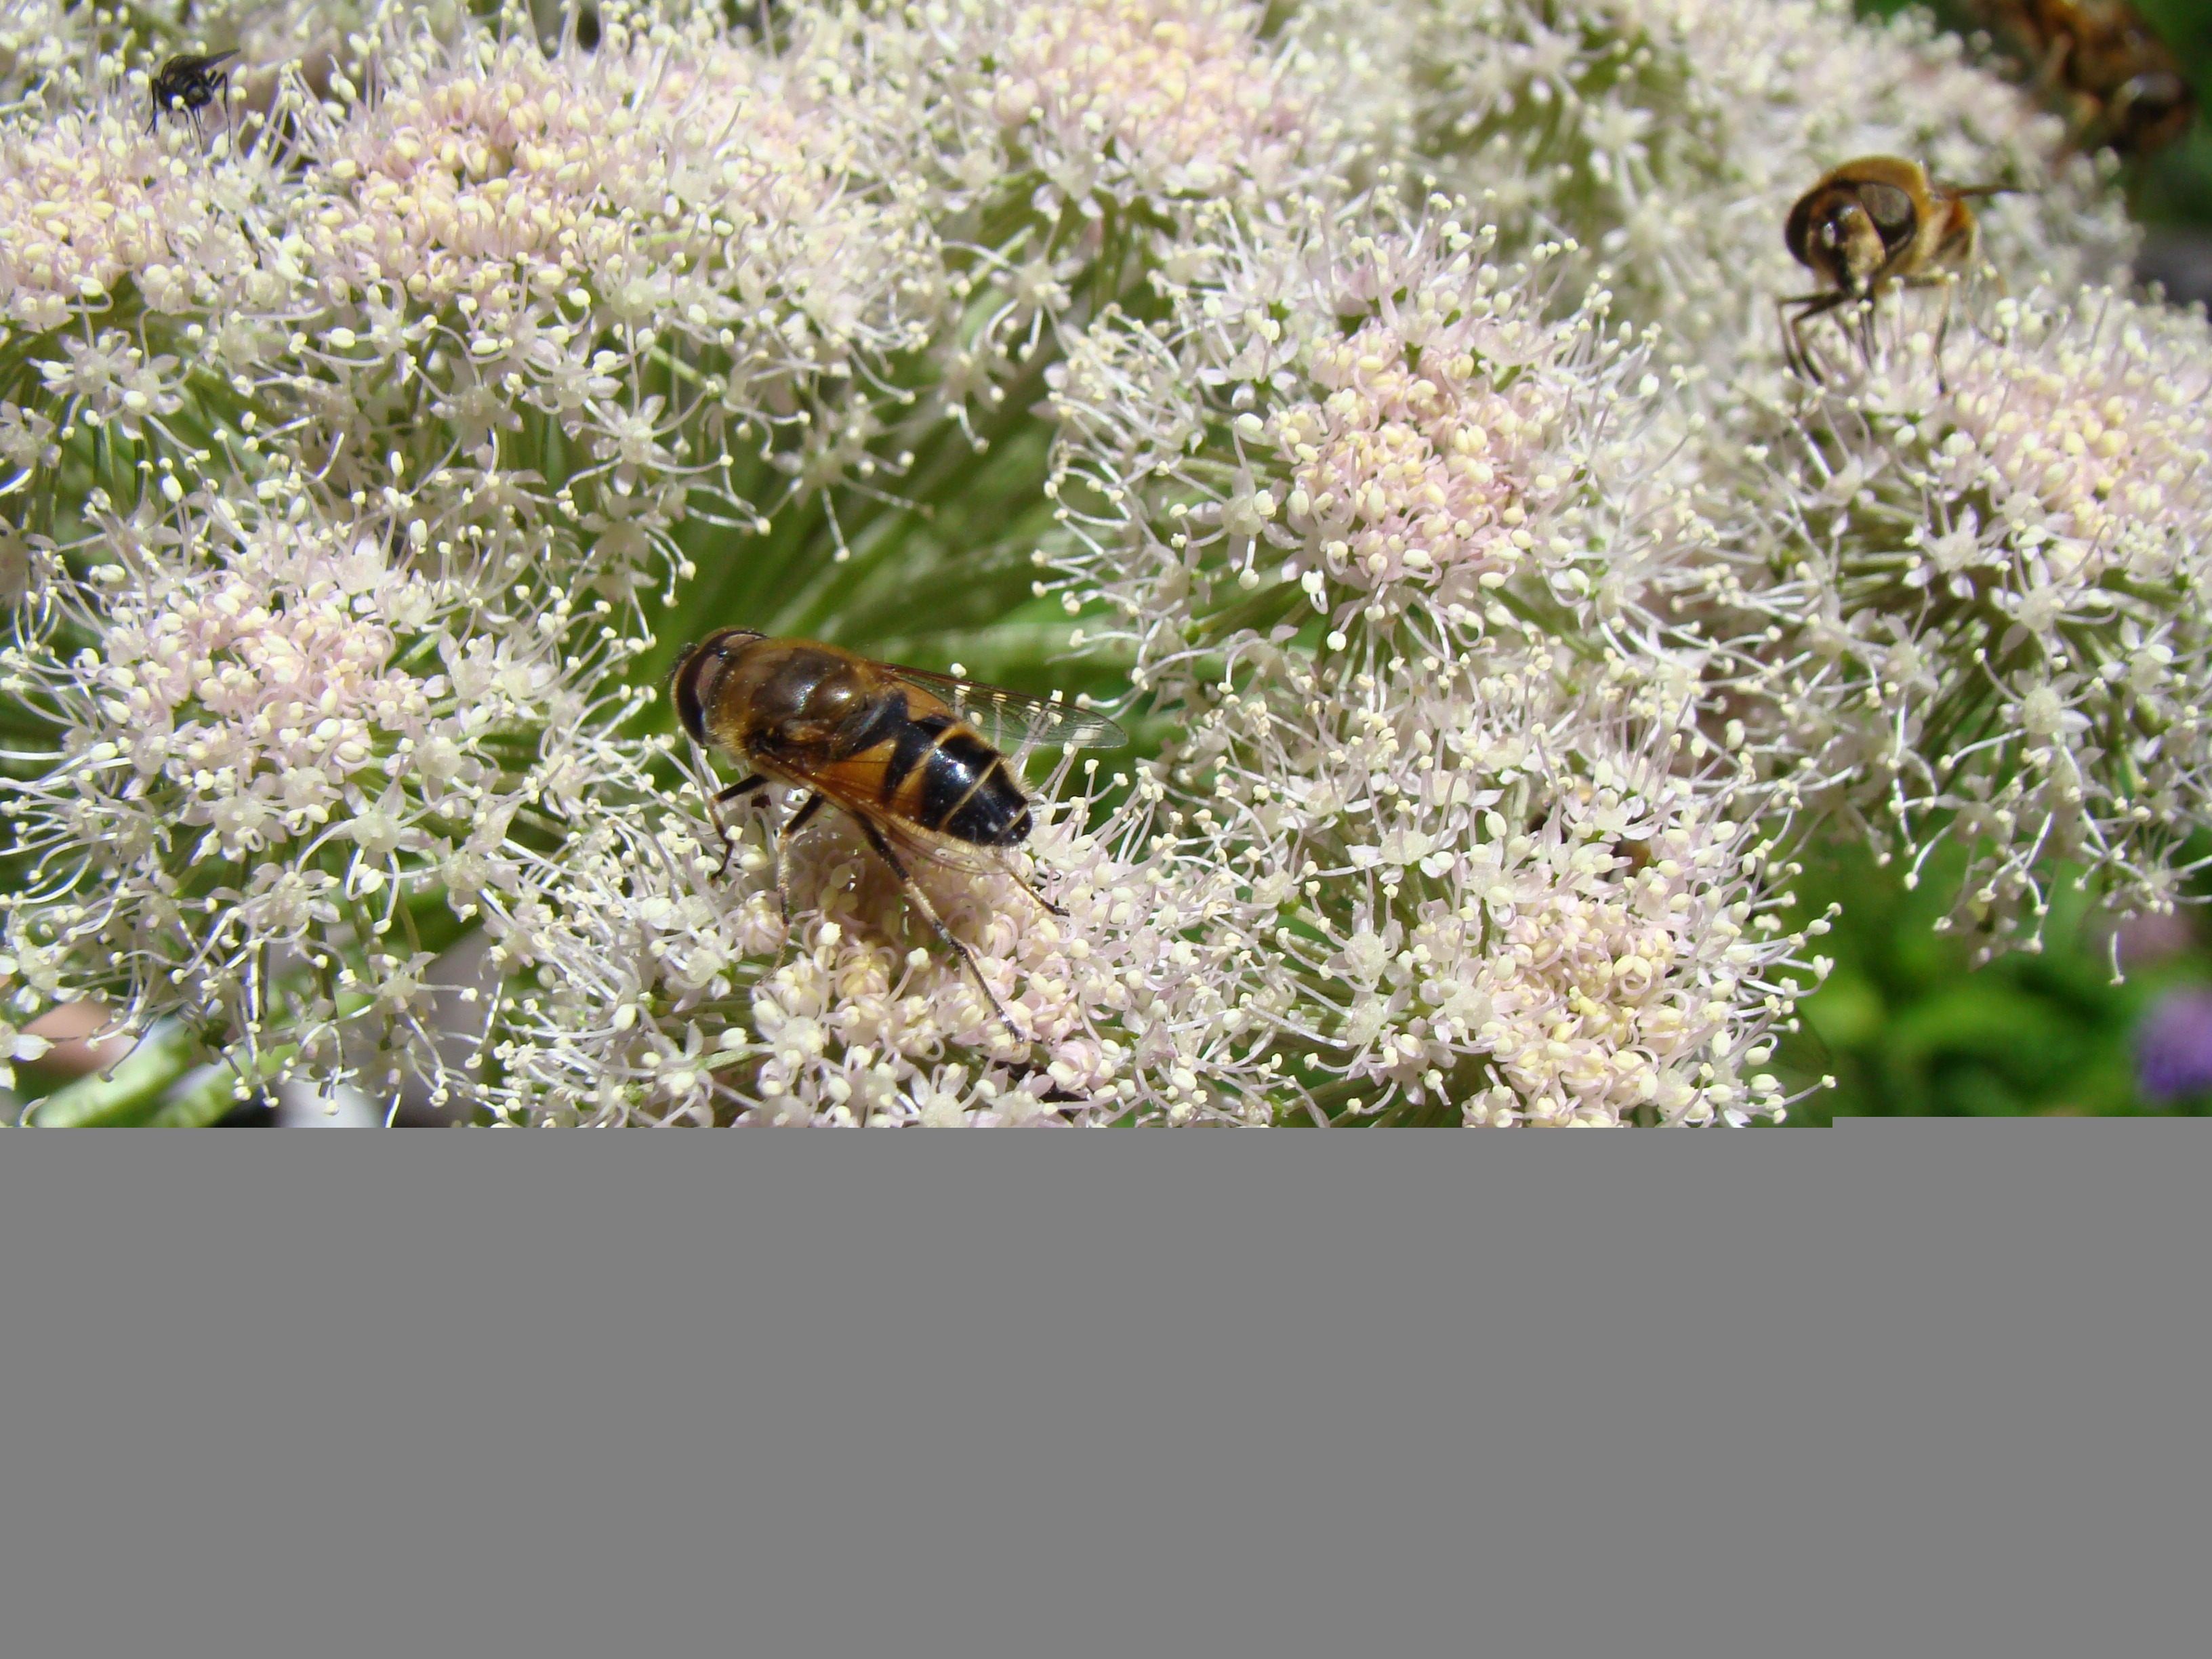
nature, flower, insect, garden, fauna, invertebrate, bee, nectar, honey bee, membrane winged insect